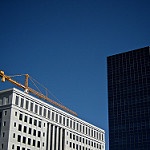
Scene: Outdoor